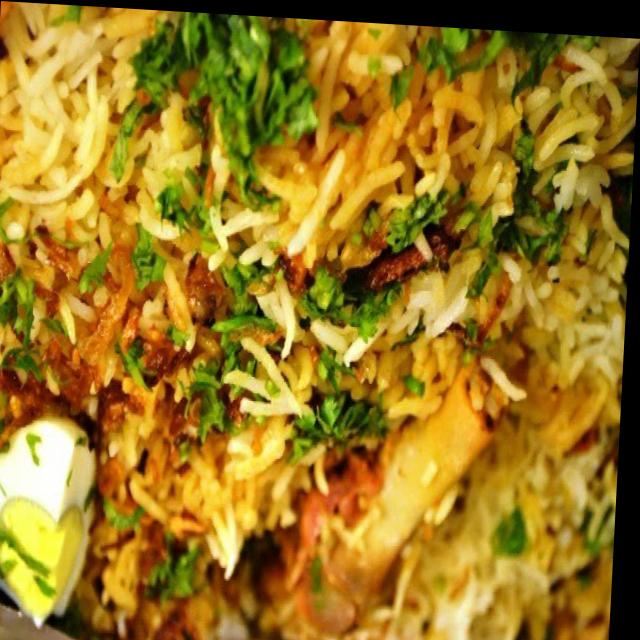
Dish: biryani